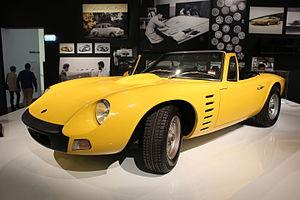
La Bolwell Nagari fait référence à deux modèles de voitures de sport produites par Bolwell. La première est la Mk VIII Nagari construite entre 1970 et 1974, la seconde est la Mk X construite depuis 2008.